HaKirya

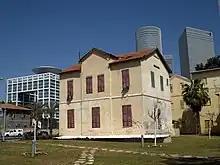
The remains of German Templer buildings of Sarona in HaKirya

In World War II, British forces took control of Sarona and converted it into a prison camp for Germans. After the war, the German prisoners were deported, mostly to Australia, and Sarona became a British military and police base. The base was the site of the first-ever unconcealed Haganah attack on a British installation.